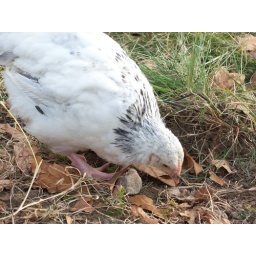
chicken foraging in the grass